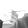
ASL letter: G